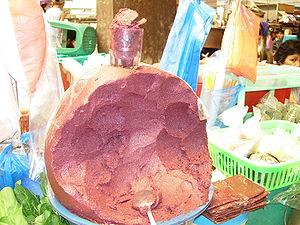
La pâte de crevettes est un ingrédient courant des cuisines d'Asie du Sud-Est et du sud de la Chine. Elle est connue sous le nom de terasi en indonésien ; ngapi en birman ; kapi en thaï, khmer et lao ; belacan en malais ; mắm ruốc, mắm tép et mắm tôm en vietnamien ; bagoong alamang en filipino ; haam ha/ha jeung en cantonais et hom ha/hae ko en minnan.